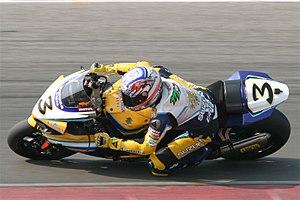
Le championnat du monde de Superbike est la principale compétition de Superbike, une catégorie de motos de course sur circuit, dans le monde. Le championnat a été créé en 1988. La saison du Championnat du monde de Superbike consiste en une série de courses qui se tiennent sur des circuits permanents. Chaque épreuve est composée de deux courses et le résultat permet de décerner à la fin de la saison le titre pilote et le titre constructeur.